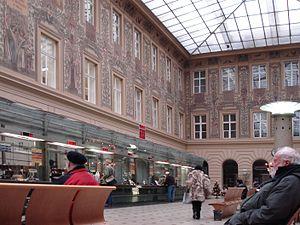
Hall de la Poste centrale de Prague. rue Jindrisska. Čeština: Hala Hlavni Posty v Praze. ul. Jindrisska.